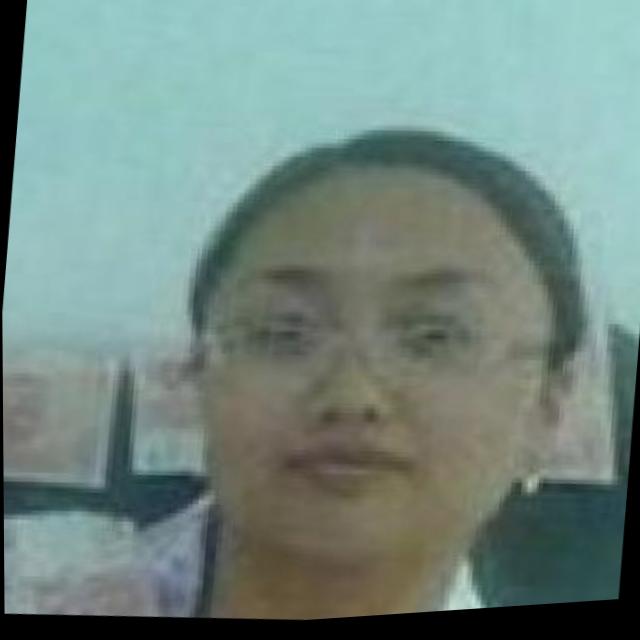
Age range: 21-44